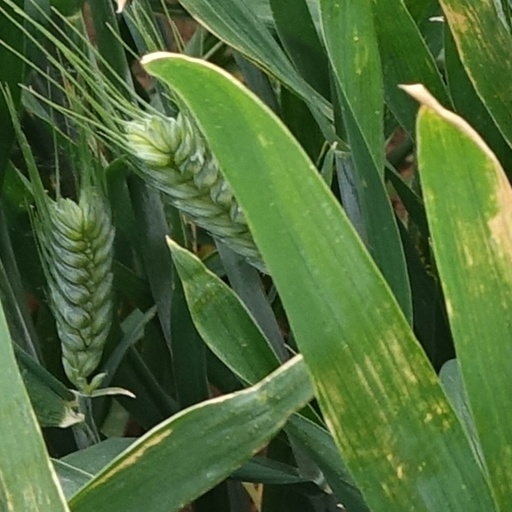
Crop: wheat